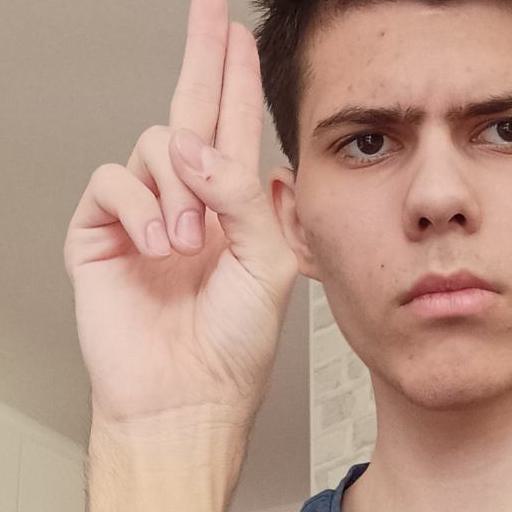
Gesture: two_up